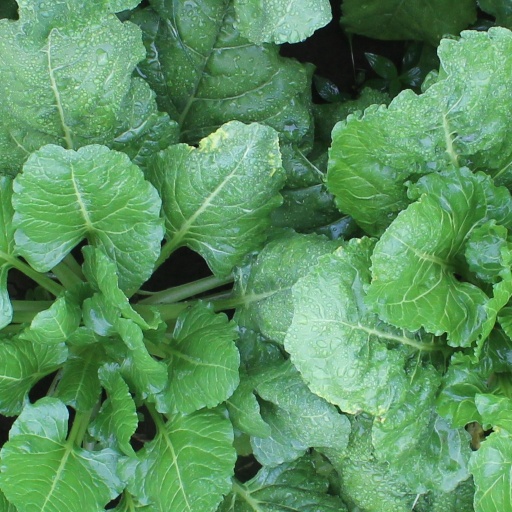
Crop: sugar beet